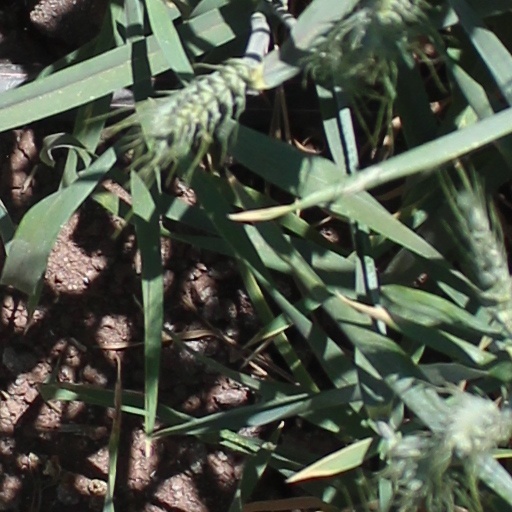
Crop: wheat